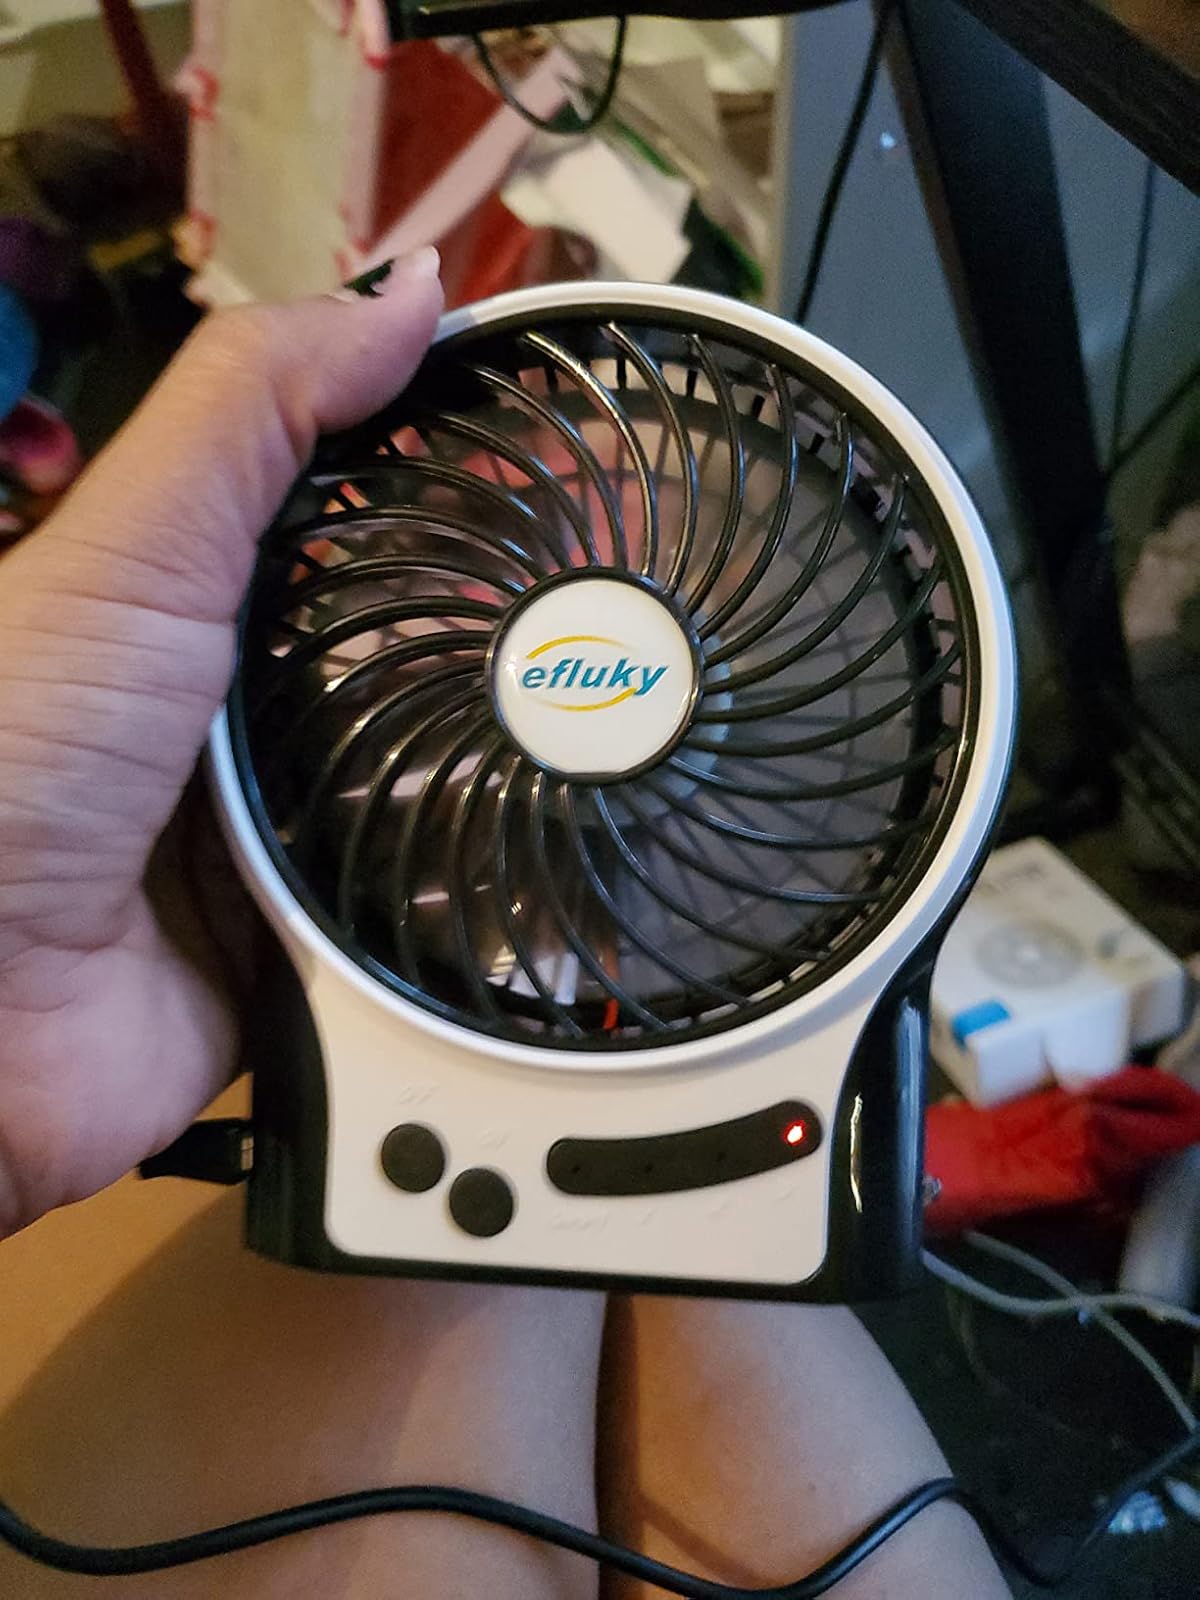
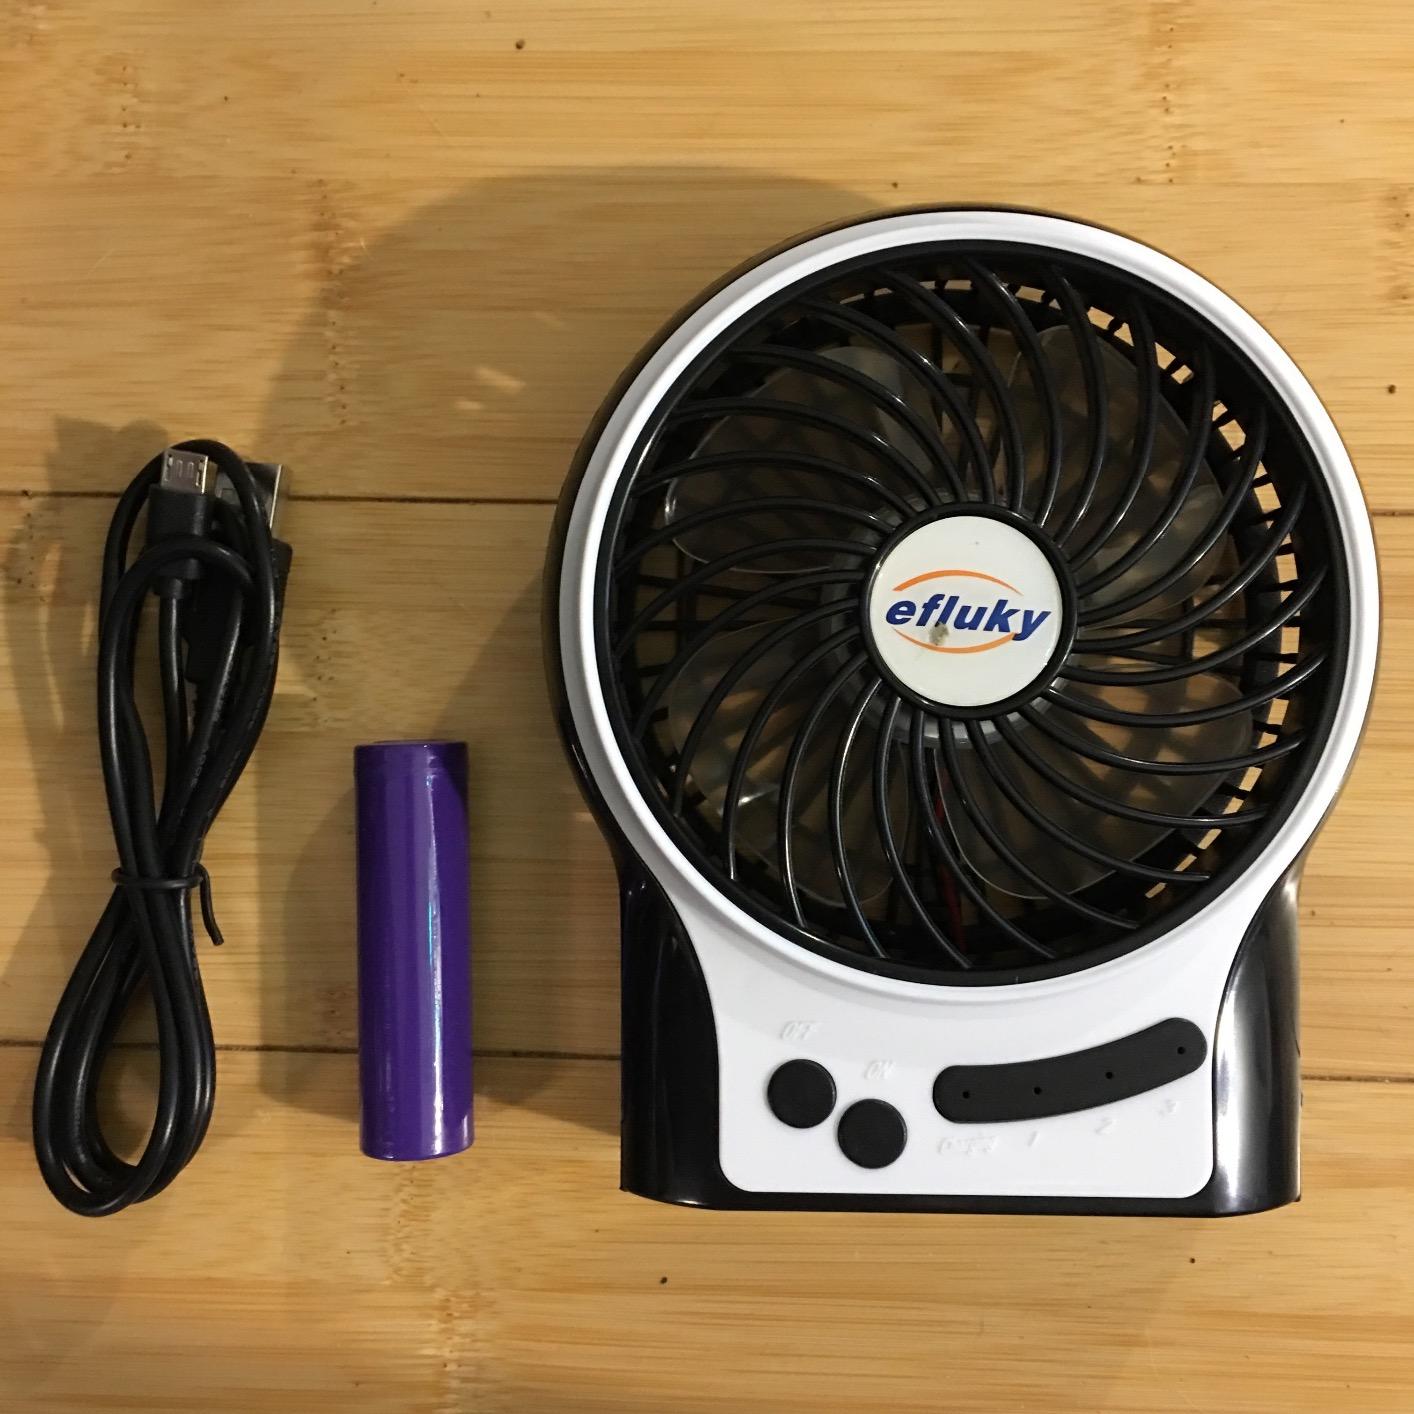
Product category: fan
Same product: yes